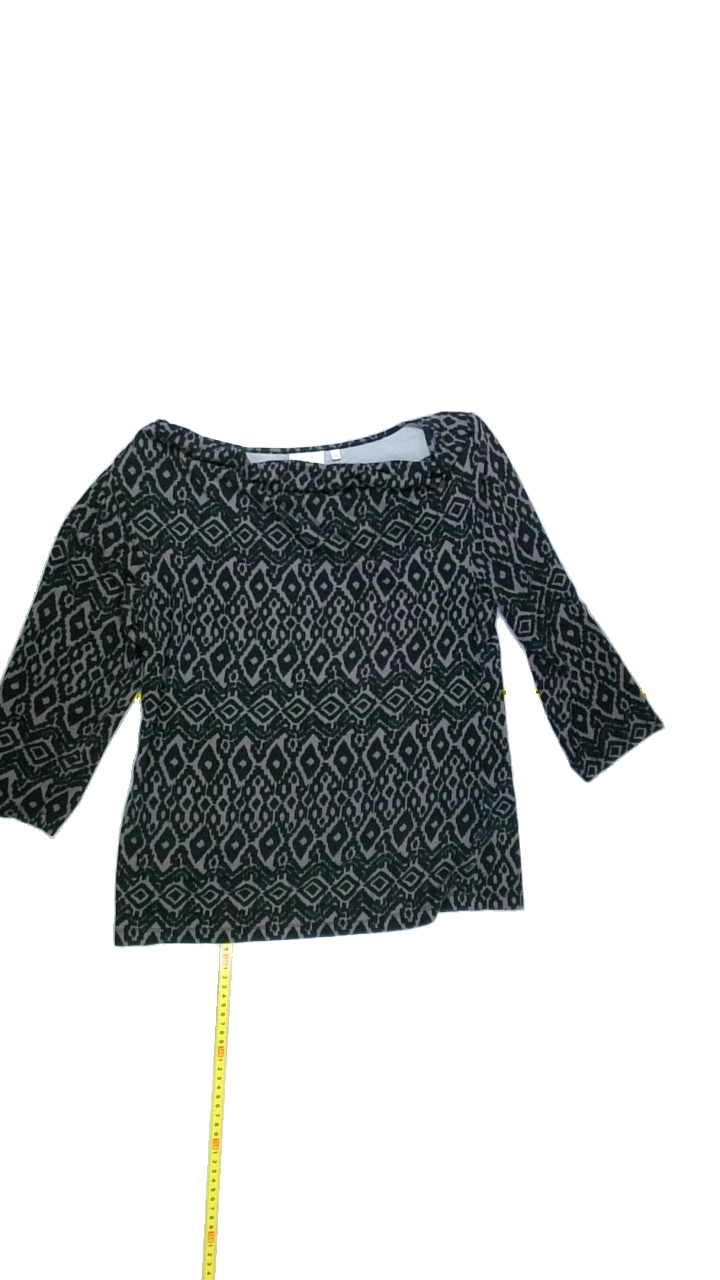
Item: Blouse (Ladies)
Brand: Isolde
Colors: Black, Brown
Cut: Regular, C-collar
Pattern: Geometric print
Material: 95%viscose 5%elastane
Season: All
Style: No trend
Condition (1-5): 3
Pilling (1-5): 3
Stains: No
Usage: Export
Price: <50